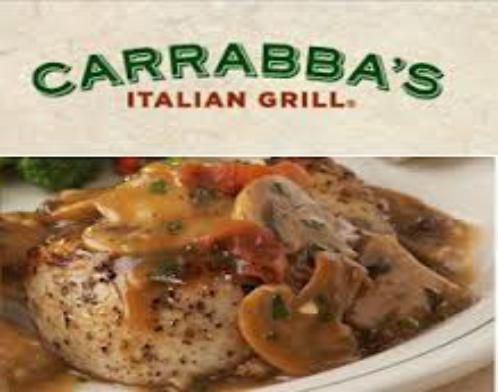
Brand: Carrabba's Italian Grill
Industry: Food